Hydraulic motor

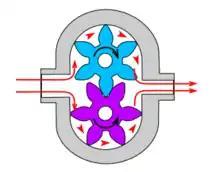
Gear motor

A gear motor (external gear) consists of two gears, the driven gear (attached to the output shaft by way of a key, etc.) and the idler gear. High pressure oil is ported into one side of the gears, where it flows around the periphery of the gears, between the gear tips and the wall housings in which it resides, to the outlet port. The gears mesh, not allowing the oil from the outlet side to flow back to the inlet side. For lubrication, the gear motor uses a small amount of oil from the pressurized side of the gears, bleeds this through the (typically) hydrodynamic bearings, and vents the same oil either to the low pressure side of the gears, or through a dedicated drain port on the motor housing, which is usually connected to a line that vents the motor's case pressure to the system's reservoir. An especially positive attribute of the gear motor is that catastrophic breakdown is less common than in most other types of hydraulic motors. This is because the gears gradually wear down the housing and/or main bushings, reducing the volumetric efficiency of the motor gradually until it is all but useless. This often happens long before wear causes the unit to seize or break down.